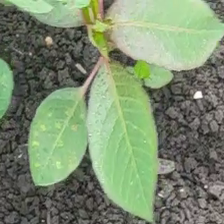
Weed species: Moti_dudhi(Euphorbia_geneculata_L)